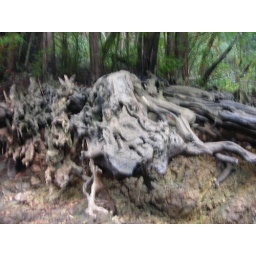
tree roots exposed by low lake level at Alpine Lake on Mount Tamalpais in Marin County